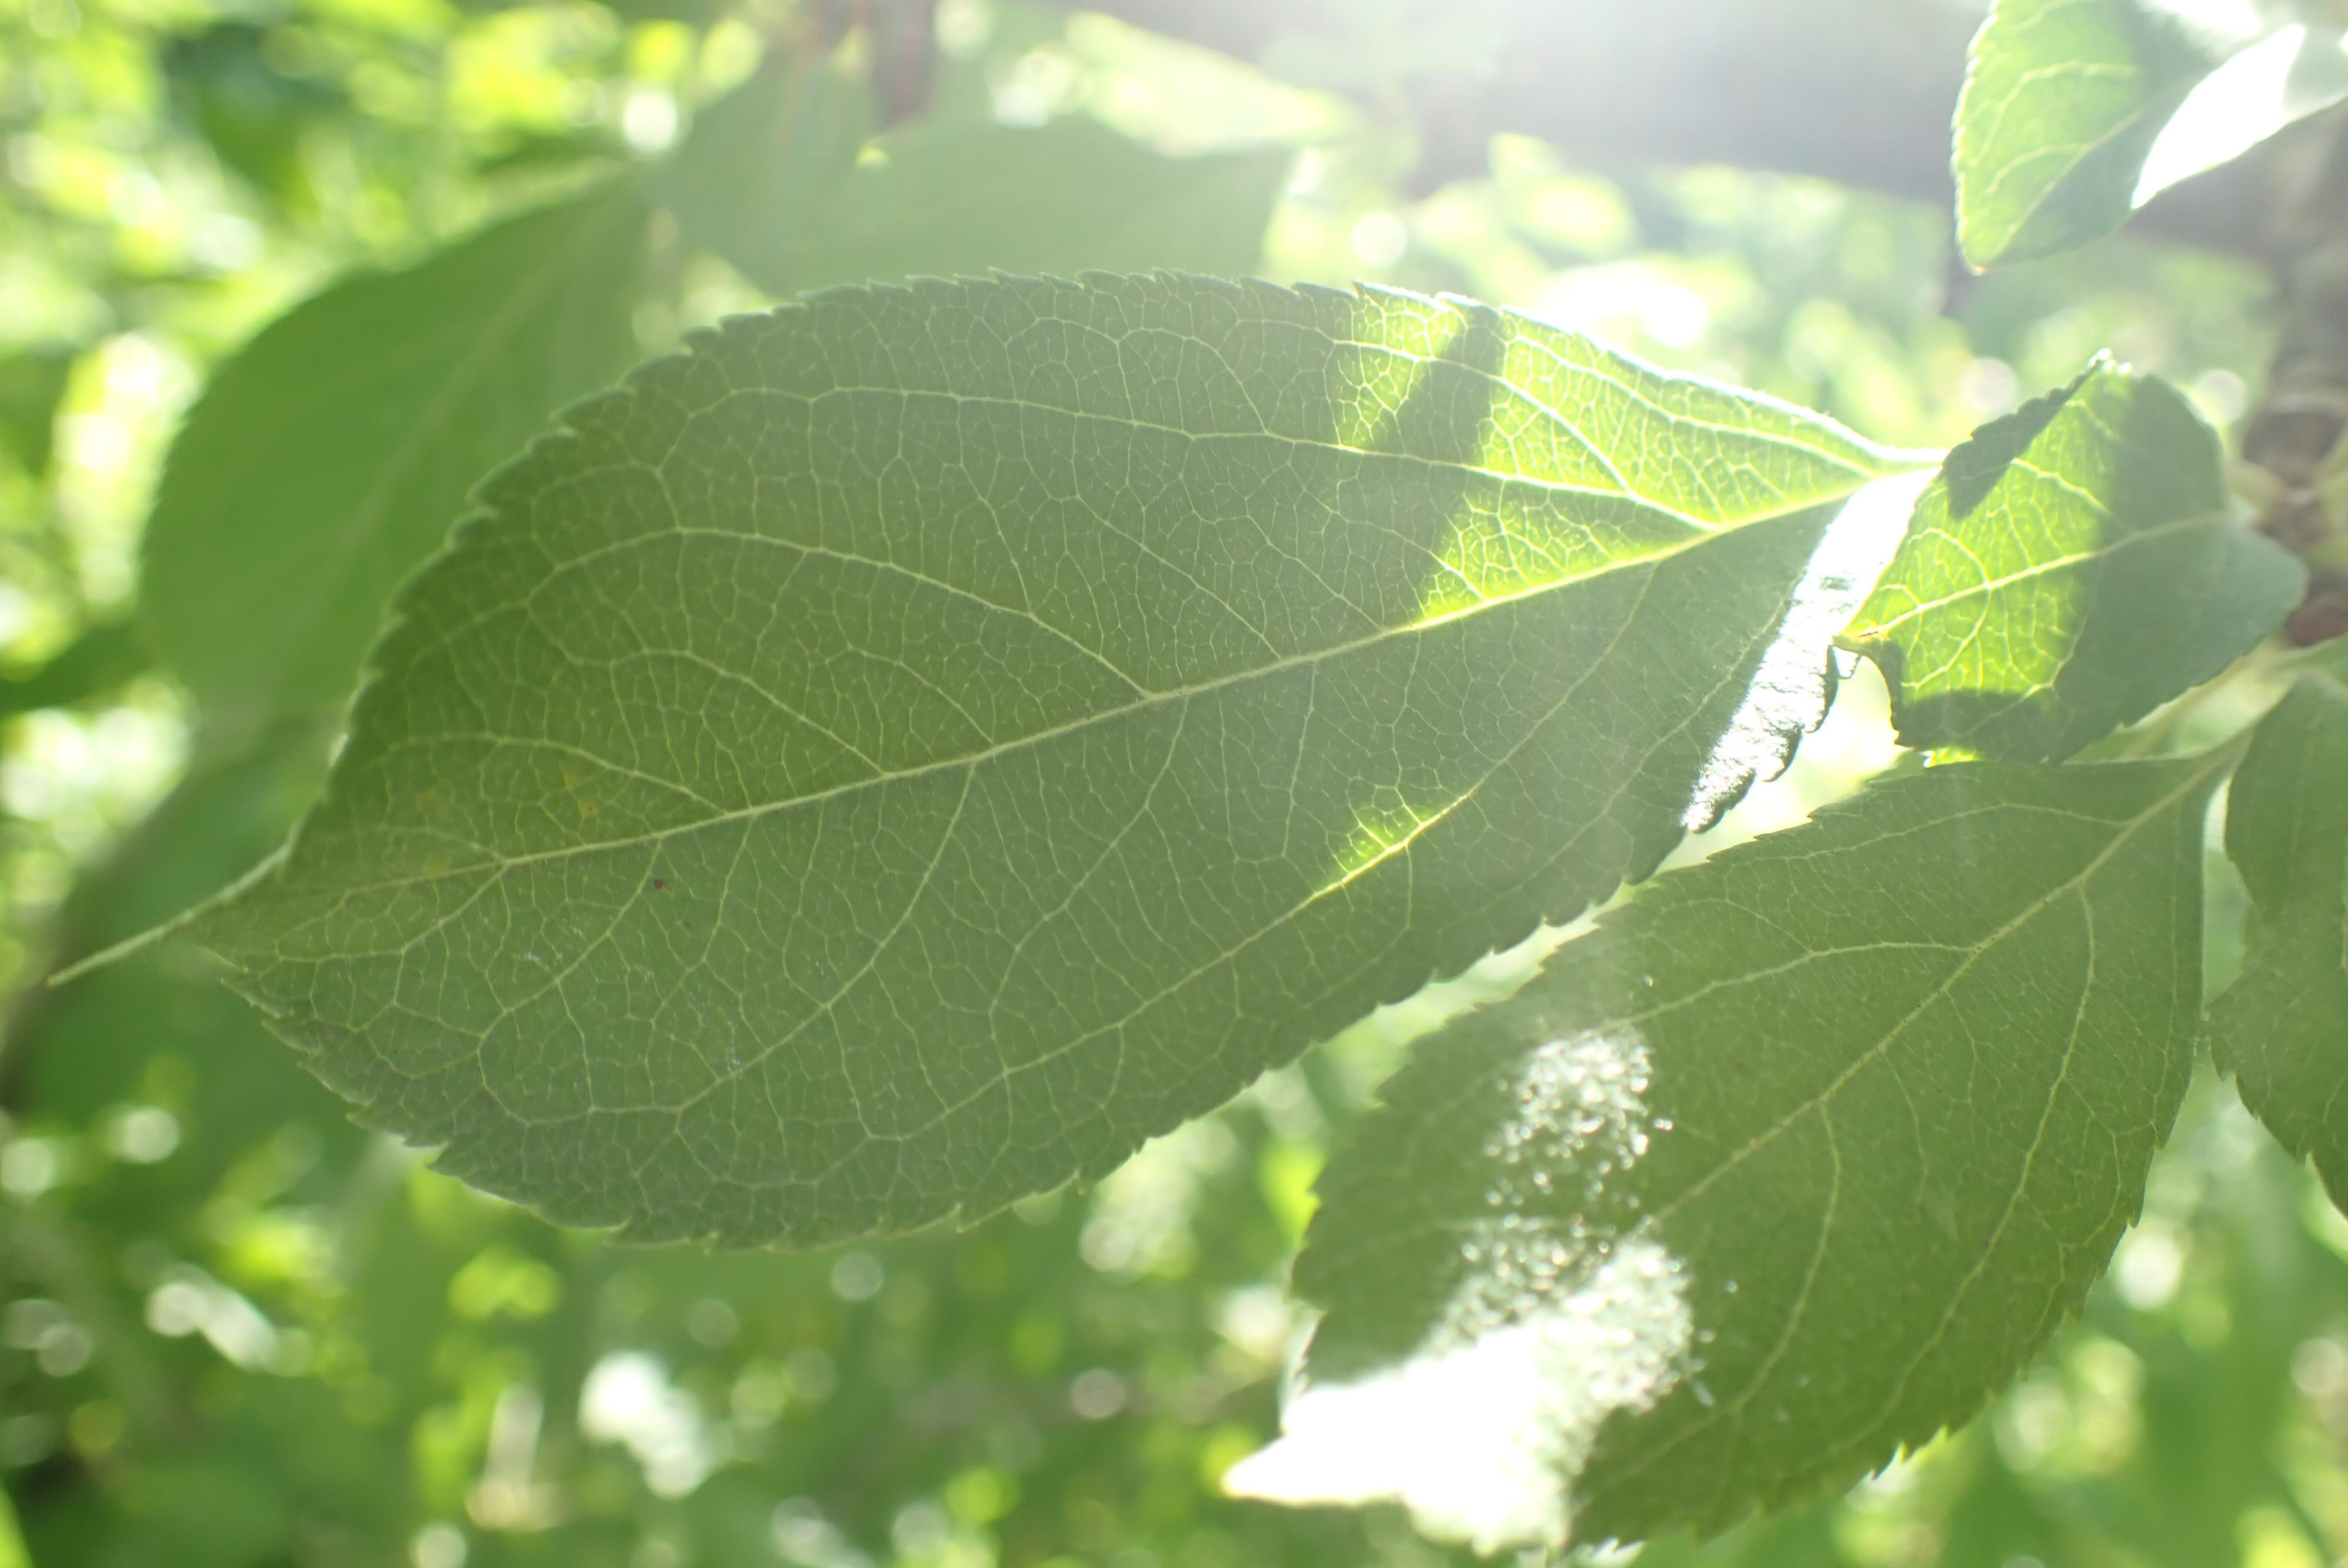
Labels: healthy